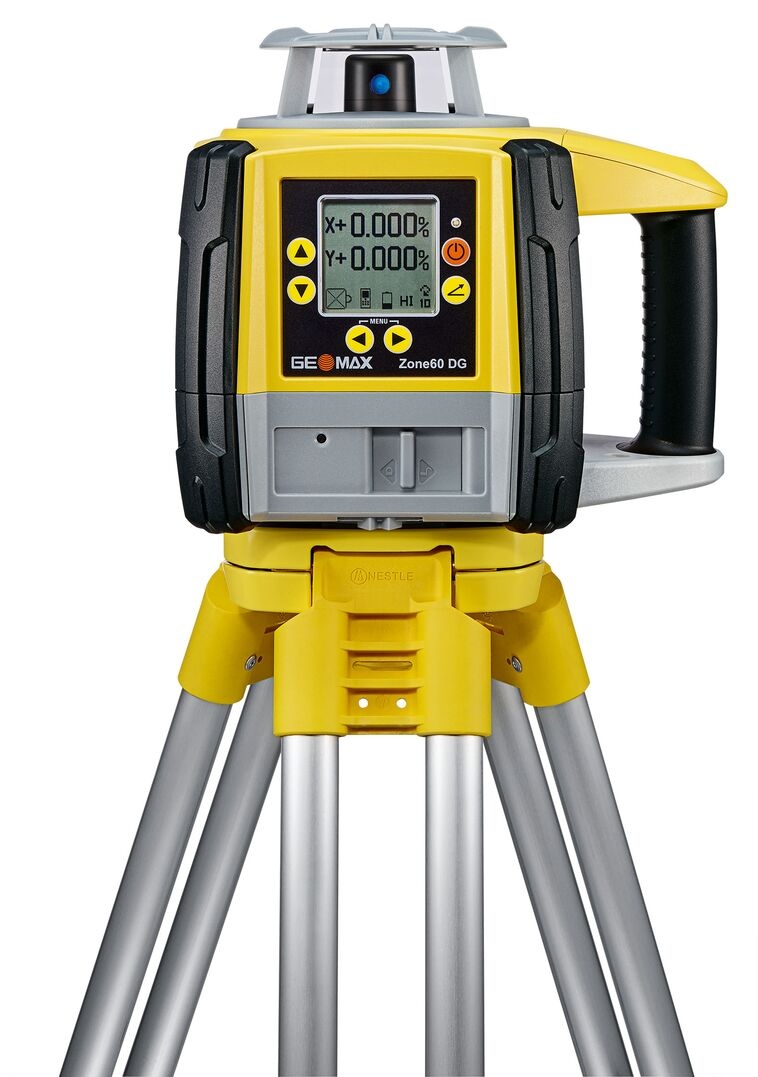
GeoMax Zone60 DG Dual Grade Laser
The powerful GeoMax Zone laser rotators portfolio offers the right construction tools for all trades and applications. Regardless if you’re just starting in the industry dealing with the fundamentals or you’re a seasoned professional handling complicated applications, GeoMax laser rotators are ready to work when you do. Choose the perfect laser for your levelling, aligning or grading application from one of the best laser rotator portfolios in the market. Solid-built and dependable in any element, these lasers ensure long-lasting operations thanks to multiple charging options and offer interchangeable accessories. The Zone60 DG is a fully-automatic grade laser in both axes, specifically designed for construction workers who need the dependability and accuracy of a fully professional grade laser on a daily basis. Digital grades can be entered up to 15 per cent and is, therefore, suitable for every construction site. Through the display settings of inclinations in two axes, horizontal and vertical, are very simple. Managing high variety of applications Perfect for outdoor applications, such as grading of roads, the Zone60 DG allows you easily to correct and remove irregularities. It guarantees you repeatable and accurate results in long distances even in the toughest working conditions. The Zone60 DG is the ideal partner for level, single or dual slope as well as batterboard applications. It can be used to align for marking of formwork placing and also batterboard points to mark out axis. The Zone60 DG is ideal for contractors who need to grade and excavate for plans or ready build structures. The fully automatic operation in horizontal and sloped plane gives a perfect reference for all levelling and grading. Beam catching and monitoring With the ZRD105B laser receiver the beam can be caught and monitored automatically. Fully-automatic grade specifically designed for construction workers who need the dependability and accuracy of a fully professional grade laser. With a straightforward user interface on both, the laser and the RF remote, the craftsman is always in full control. Downloads General Catalogue Zone Series Family Brochure
Brand: GeoMax
Category: Hardware > Tools > Measuring Tools & Sensors > Levels > Laser Levels > Rotary Laser Levels